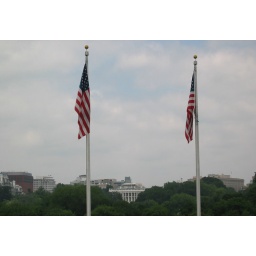
The white house framed by two flags at the Washington monument.